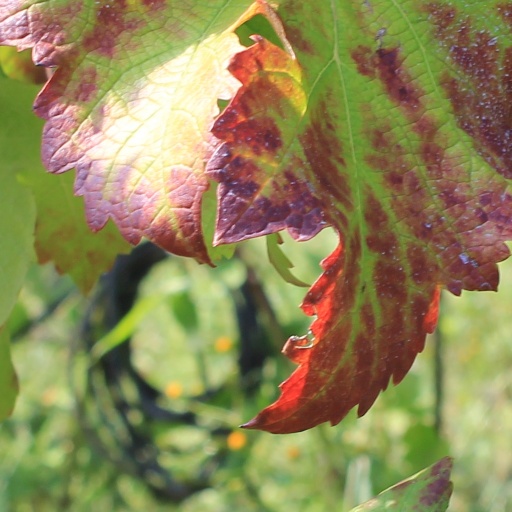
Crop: grape